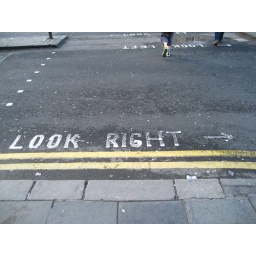
and yet i still can't cross a street in Britain